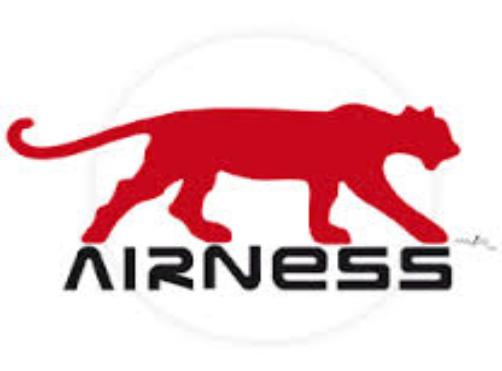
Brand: Airness
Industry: Clothes